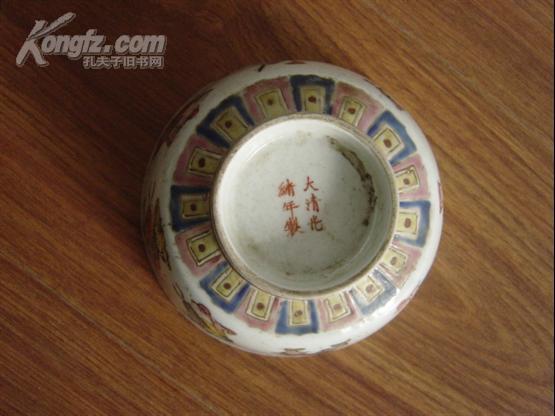
Label: trash